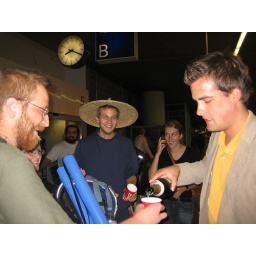
Champagne in paper cups